NGC 448

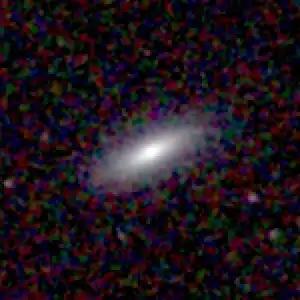
NGC 448 as seen by 2MASS

NGC 448 is a lenticular galaxy of type S0 (edge-on) located approximately away in the constellation Cetus. It was discovered on September 2, 1886 by Lewis Swift. It was described by Dreyer as "pretty bright, very small, [and] a little extended."